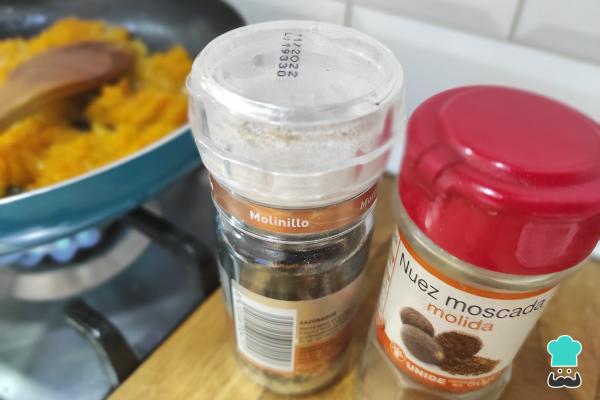
Agrega nuez moscada y pimienta molida, mezcla para que queden bien repartidas las especias. Baja el fuego al mínimo a partir de este paso, porque ahora hay que preparar la bechamel.